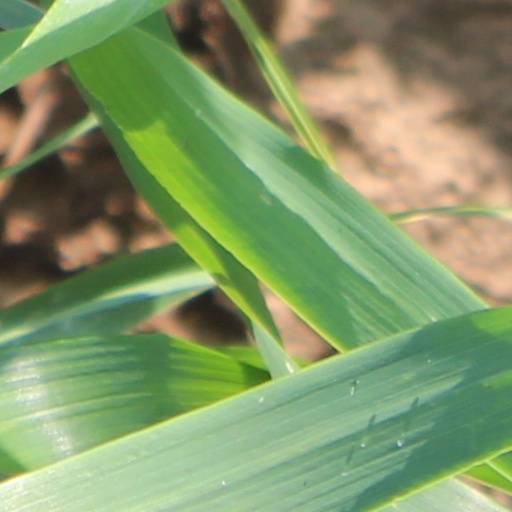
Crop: wheat